The Dumping Ground series 7

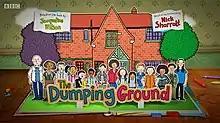
Series Seven Title Card

The seventh series of the British children's television series "The Dumping Ground" began broadcasting on 4 January 2019 on CBBC and ended on 6 December 2019. The series follows the lives of the children living in the fictional children's care home of Ashdene Ridge, nicknamed by them "The Dumping Ground". It consisted of twenty-four, thirty-minute episodes; from episode two onwards, episodes premiered a week early on BBC iPlayer. It is the 15th series in The Story of Tracy Beaker franchise.